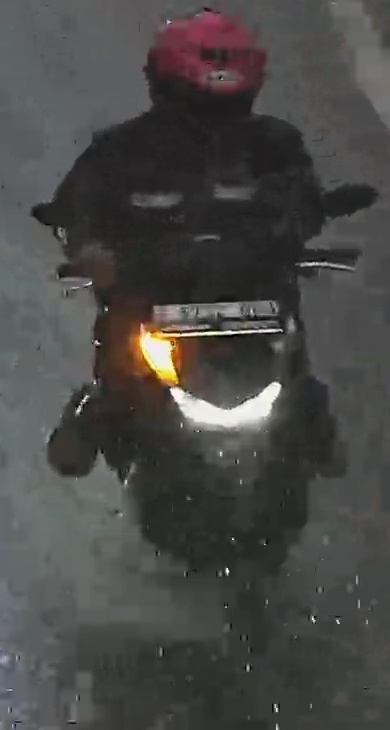
person-with-helmet: 1
person-without-helmet: 0